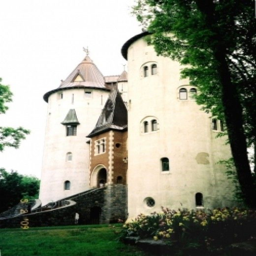
learn about person , a real castle and also home to festival every weekend in may